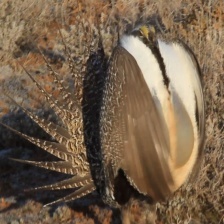
Species: GREATOR SAGE GROUSE
Scientific name: CENTROCERCUS UROPHASIANUS
ImageNet parent category: black_grouse